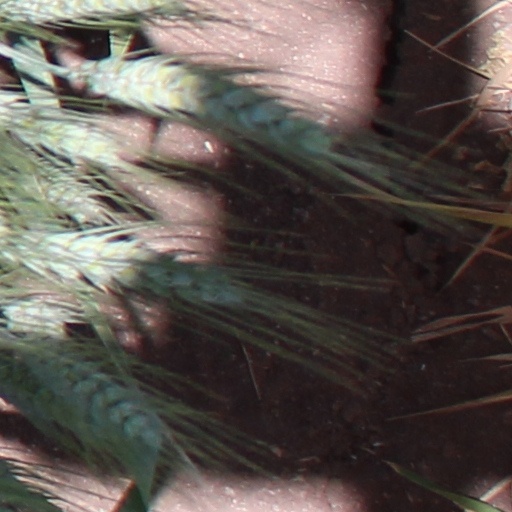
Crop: wheat